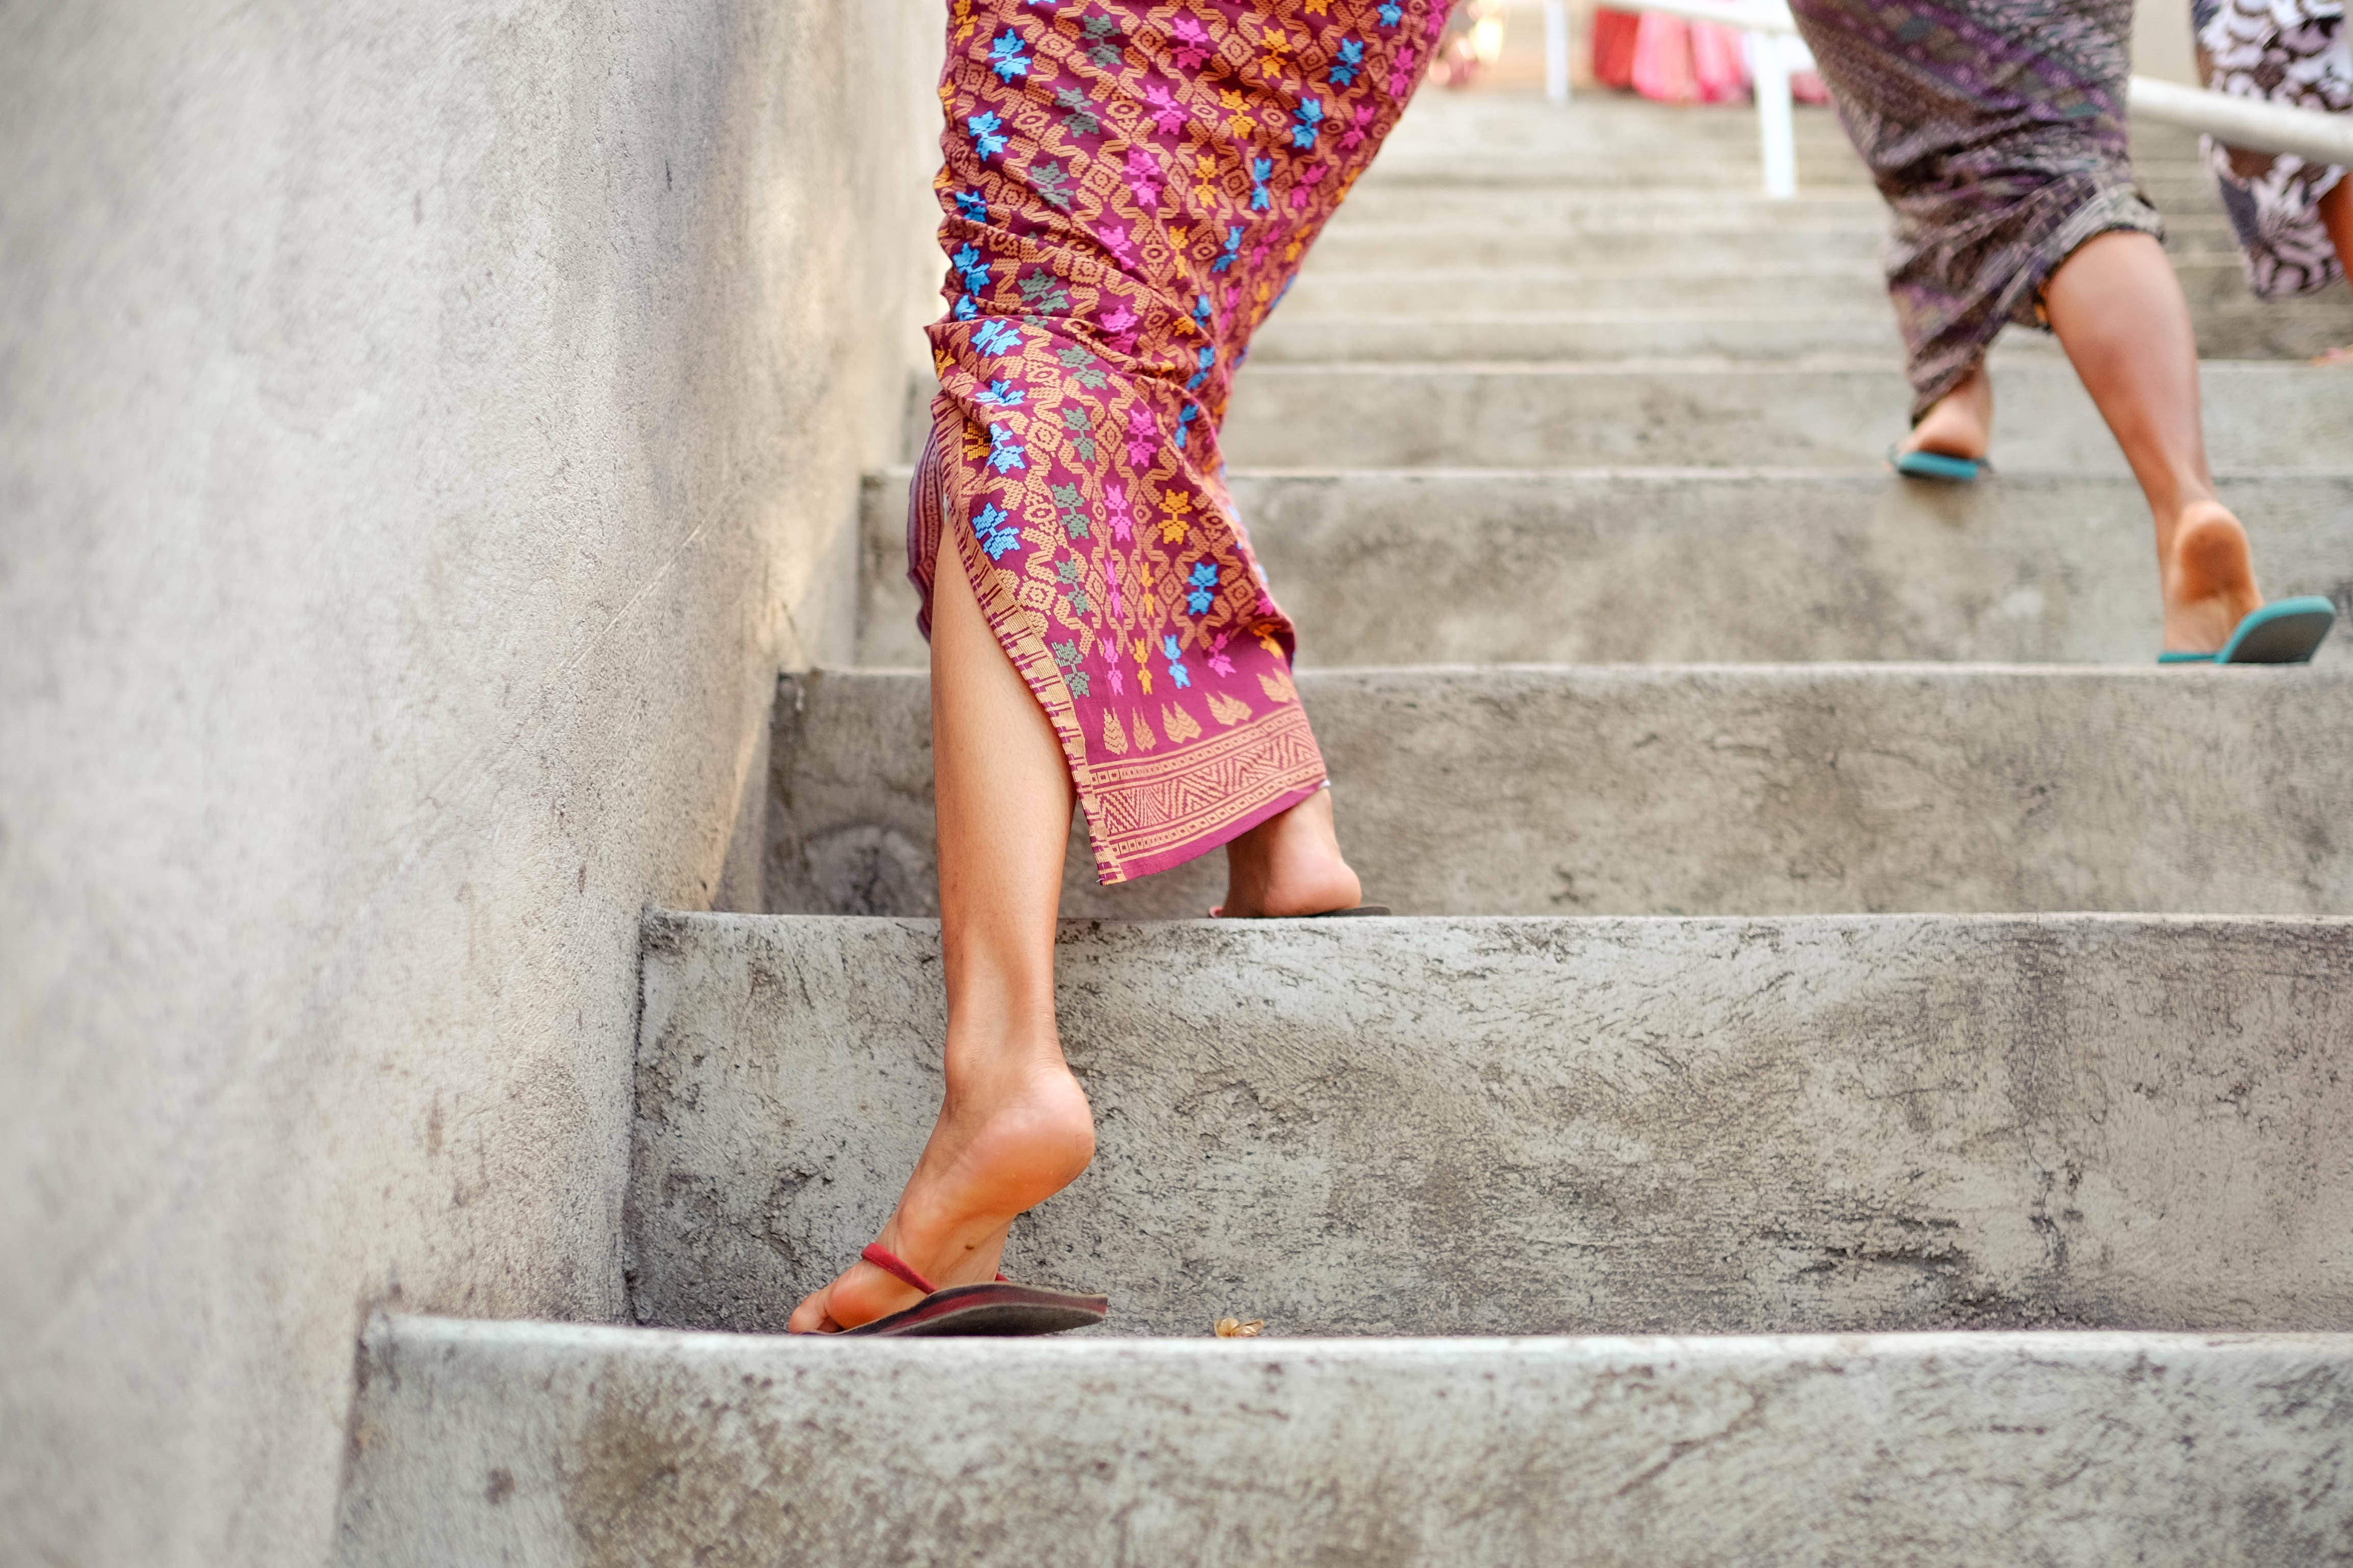
leg, pattern, model, spring, red, color, fashion, clothing, pink, season, dress, footwear, beauty, photo shoot